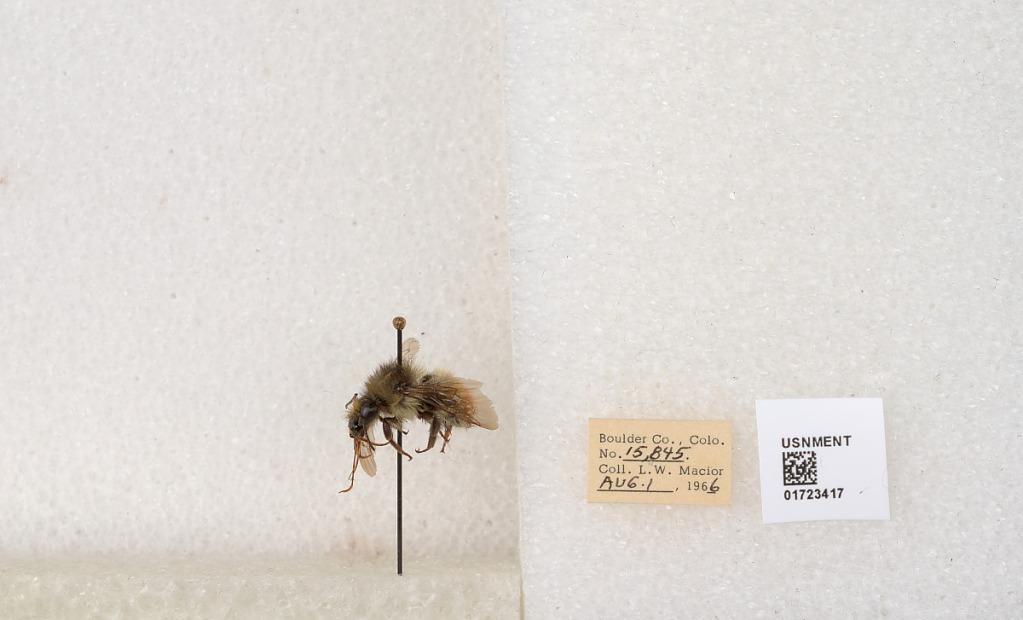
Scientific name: Bombus flavifrons Cresson
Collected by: L. Macior
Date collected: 1966-8-1
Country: United States
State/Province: Colorado
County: Boulder
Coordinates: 40.0925, -105.358